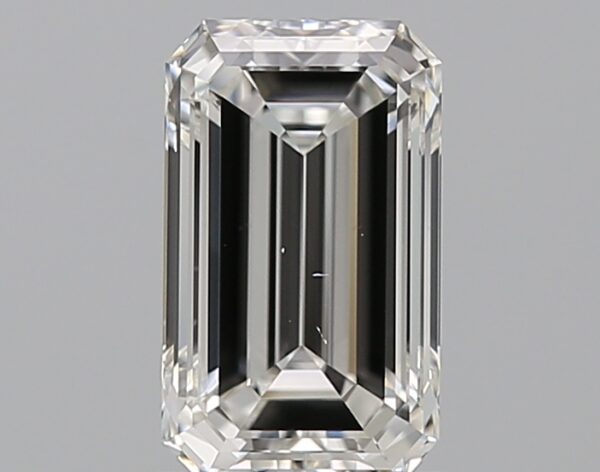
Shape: emerald
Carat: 1.02
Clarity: VS1
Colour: G
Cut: EX
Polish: EX
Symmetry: EX
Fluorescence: N
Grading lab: GIA
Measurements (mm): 7.62 x 4.55 x 3